Brazilian Army Aviation

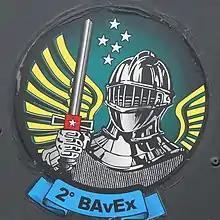
2nd BAvEx patch

Army Aviation was created with attack helicopters (HA-1 Fennec or Esquilo), in reconnaissance and attack squadrons, and maneuver helicopters (HM-1 Pantera and later HM-2 Black Hawk, HM-3 Cougar and HM-4 Jaguar), in general deployment squadrons. Both can use side machine guns for their defense, but the reconnaissance and attack ones also have axial weapons such as machine guns and rocket launchers. General purpose helicopters are larger and have greater transport capacity.